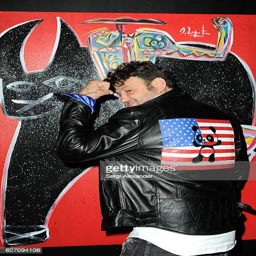
person hosts a night of person presented by art